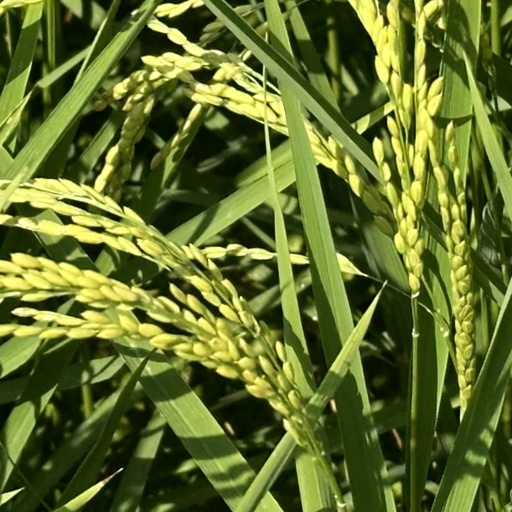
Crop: rice